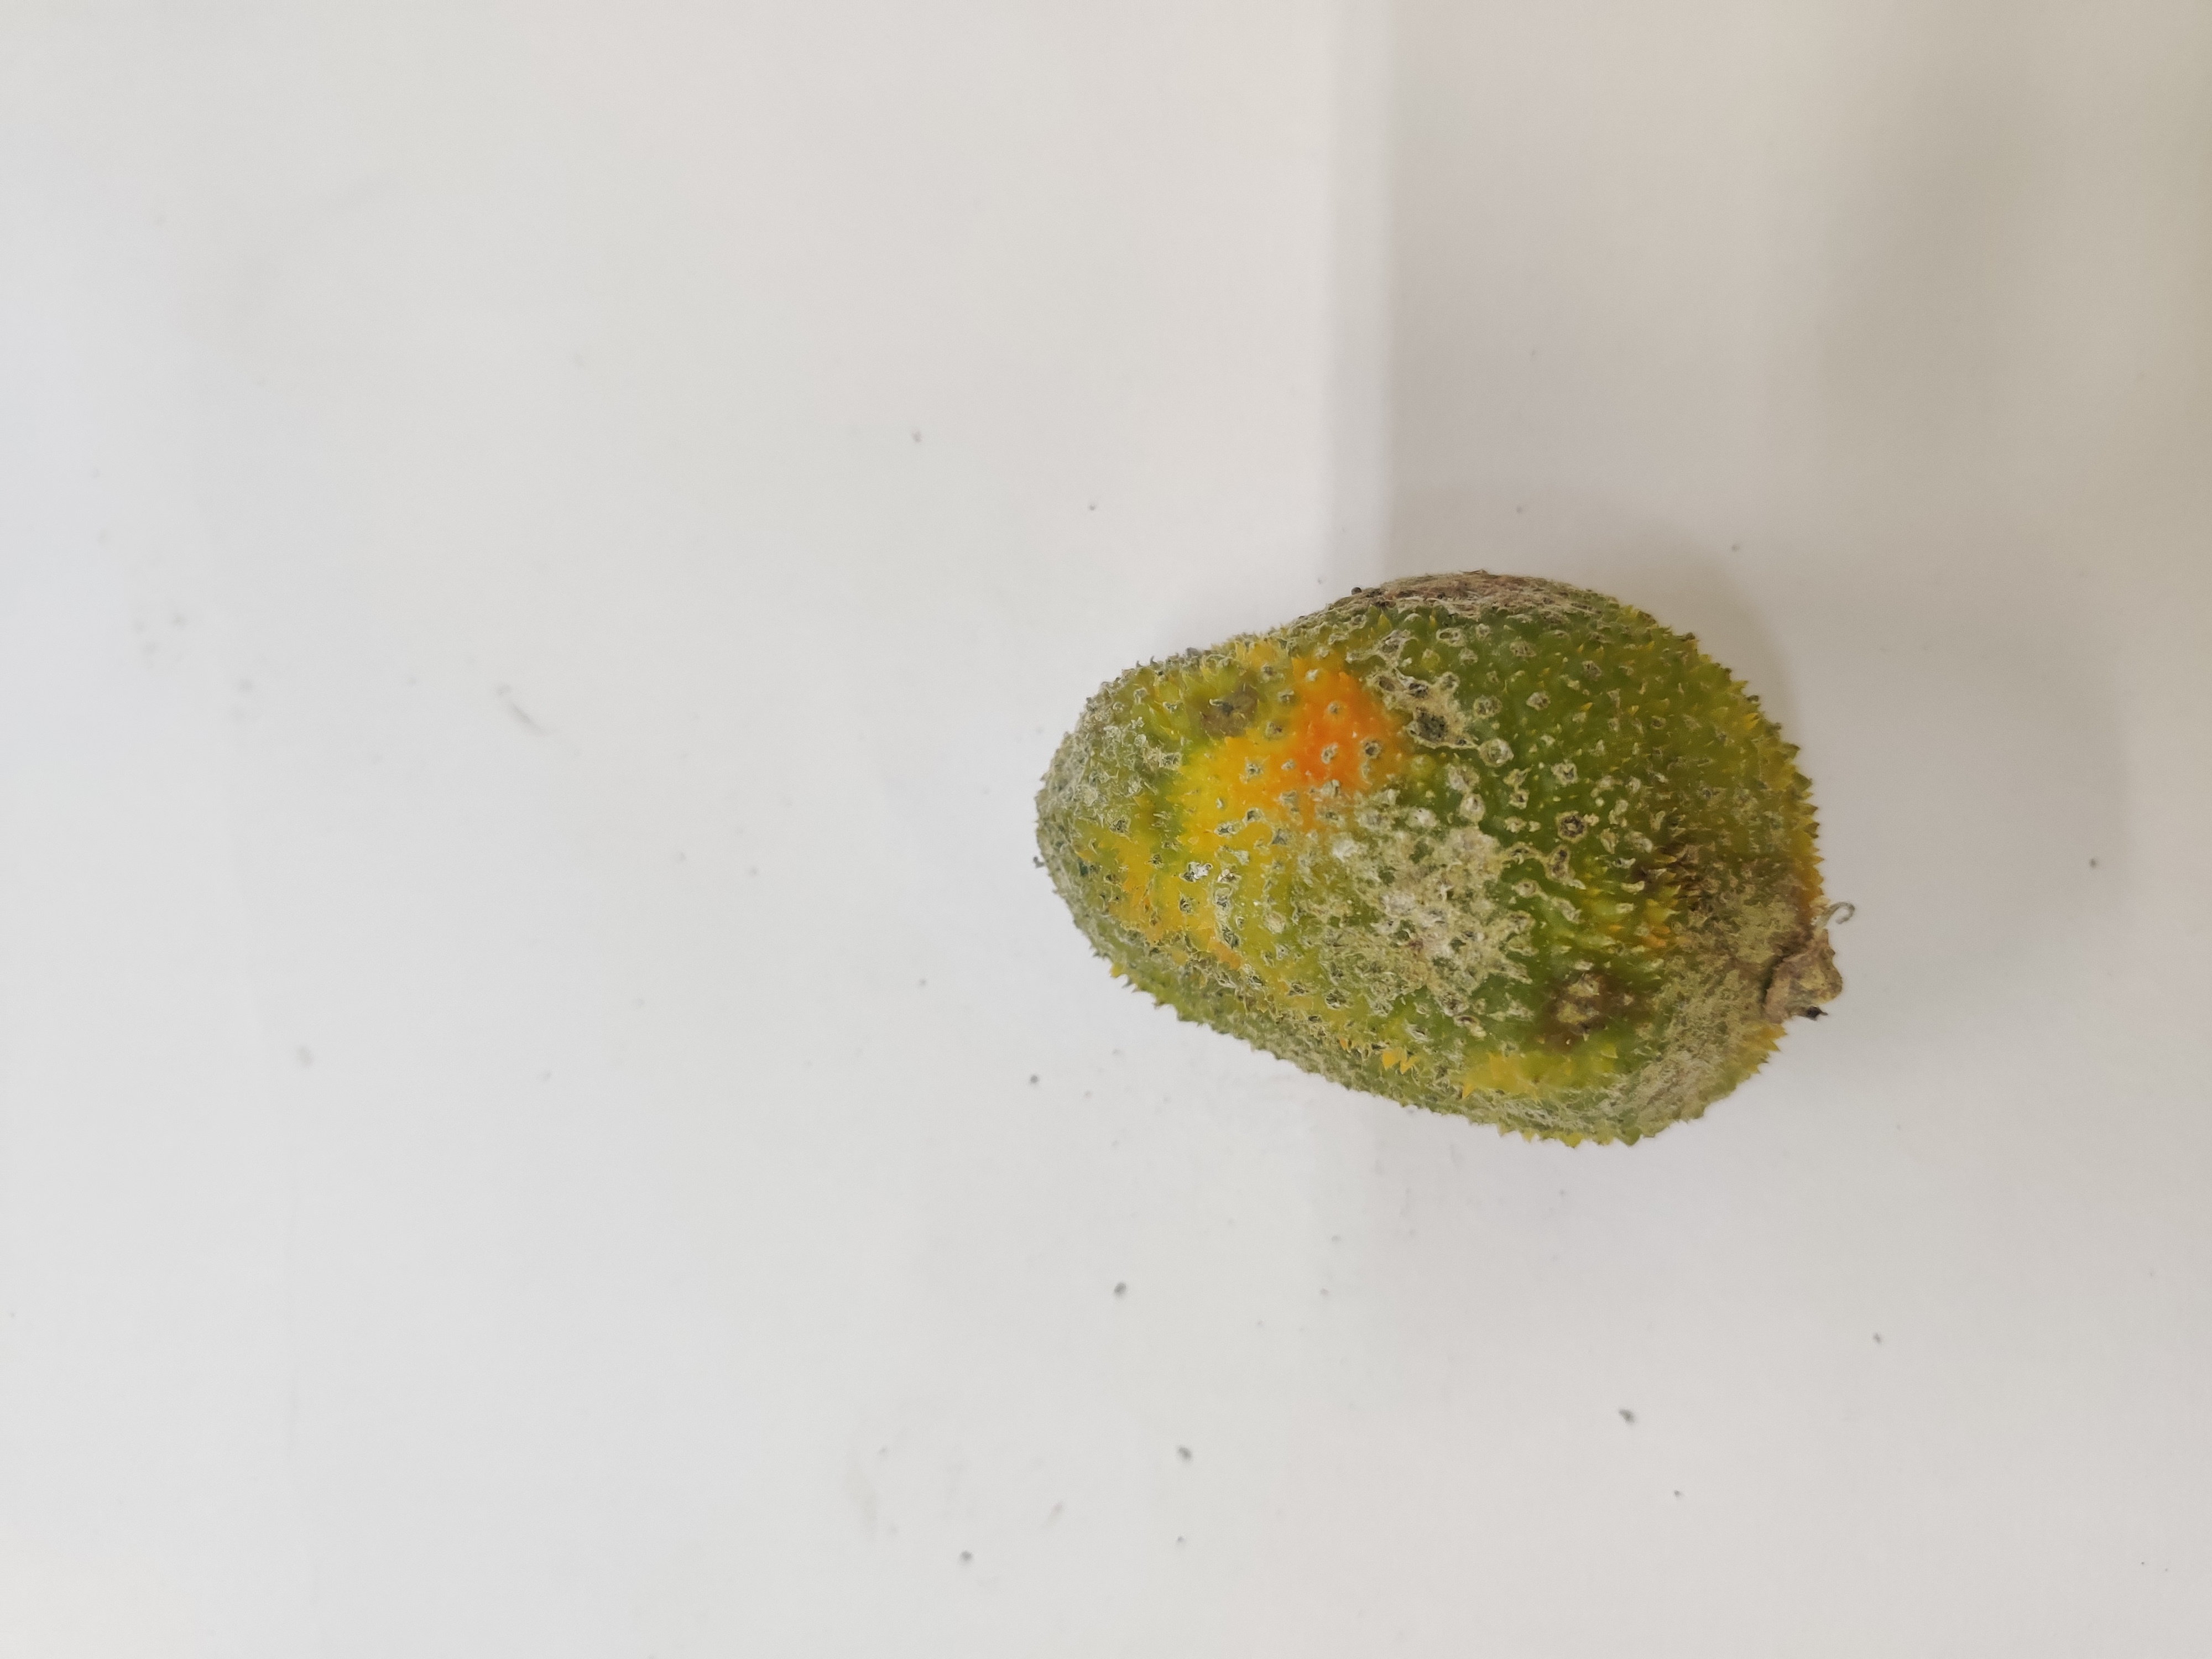
Crop: Spiny Gourd
Condition: Damaged